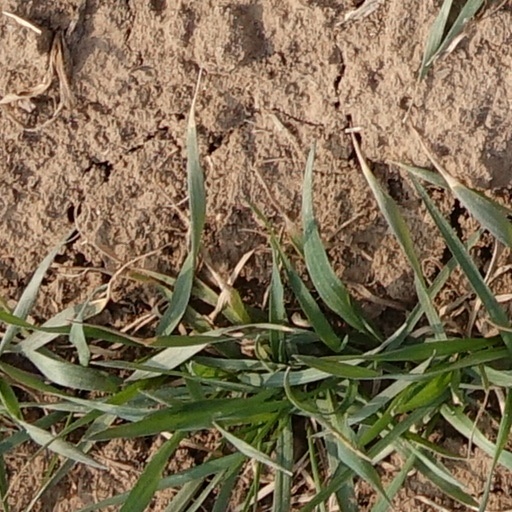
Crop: wheat